Le Roy le veult

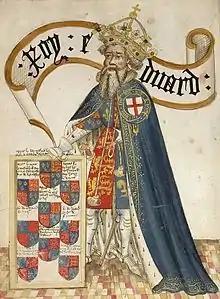
"Roy" Edward III, King of England. "Bruges Garter Book".

The practice of giving royal assent originated in the early days of Parliament to signify that the king intended for something to be made law. Norman French came to be used as the standard language of the educated classes and of the law, though Latin continued to be used alongside it. The work of the Parliament of England was conducted entirely in French until the latter part of Edward III's reign (1327–1377) and English was only rarely used before the reign of Henry VI (1422–1461, 1470–1471). Royal assent was occasionally given in English, though more usually in the traditional Norman French fashion. The practice of recording parliamentary statutes in French or Latin ceased by 1488, and statutes have been published in English ever since.